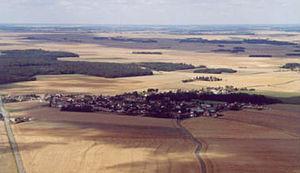
Bailleau-l'Évêque, vue aérienne Auteur
Bailleau-l'Évêque est une commune française située dans le département d'Eure-et-Loir en région Centre-Val de Loire.